Chikugo-Ōishi Station

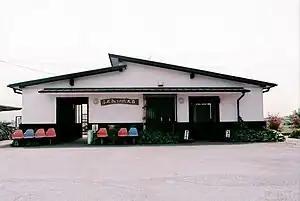
The waiting room of Chikugo-Ōishi Station in 2011

is a passenger railway station located in the city of Ukiha, Fukuoka Prefecture, Japan. It is operated by JR Kyushu.